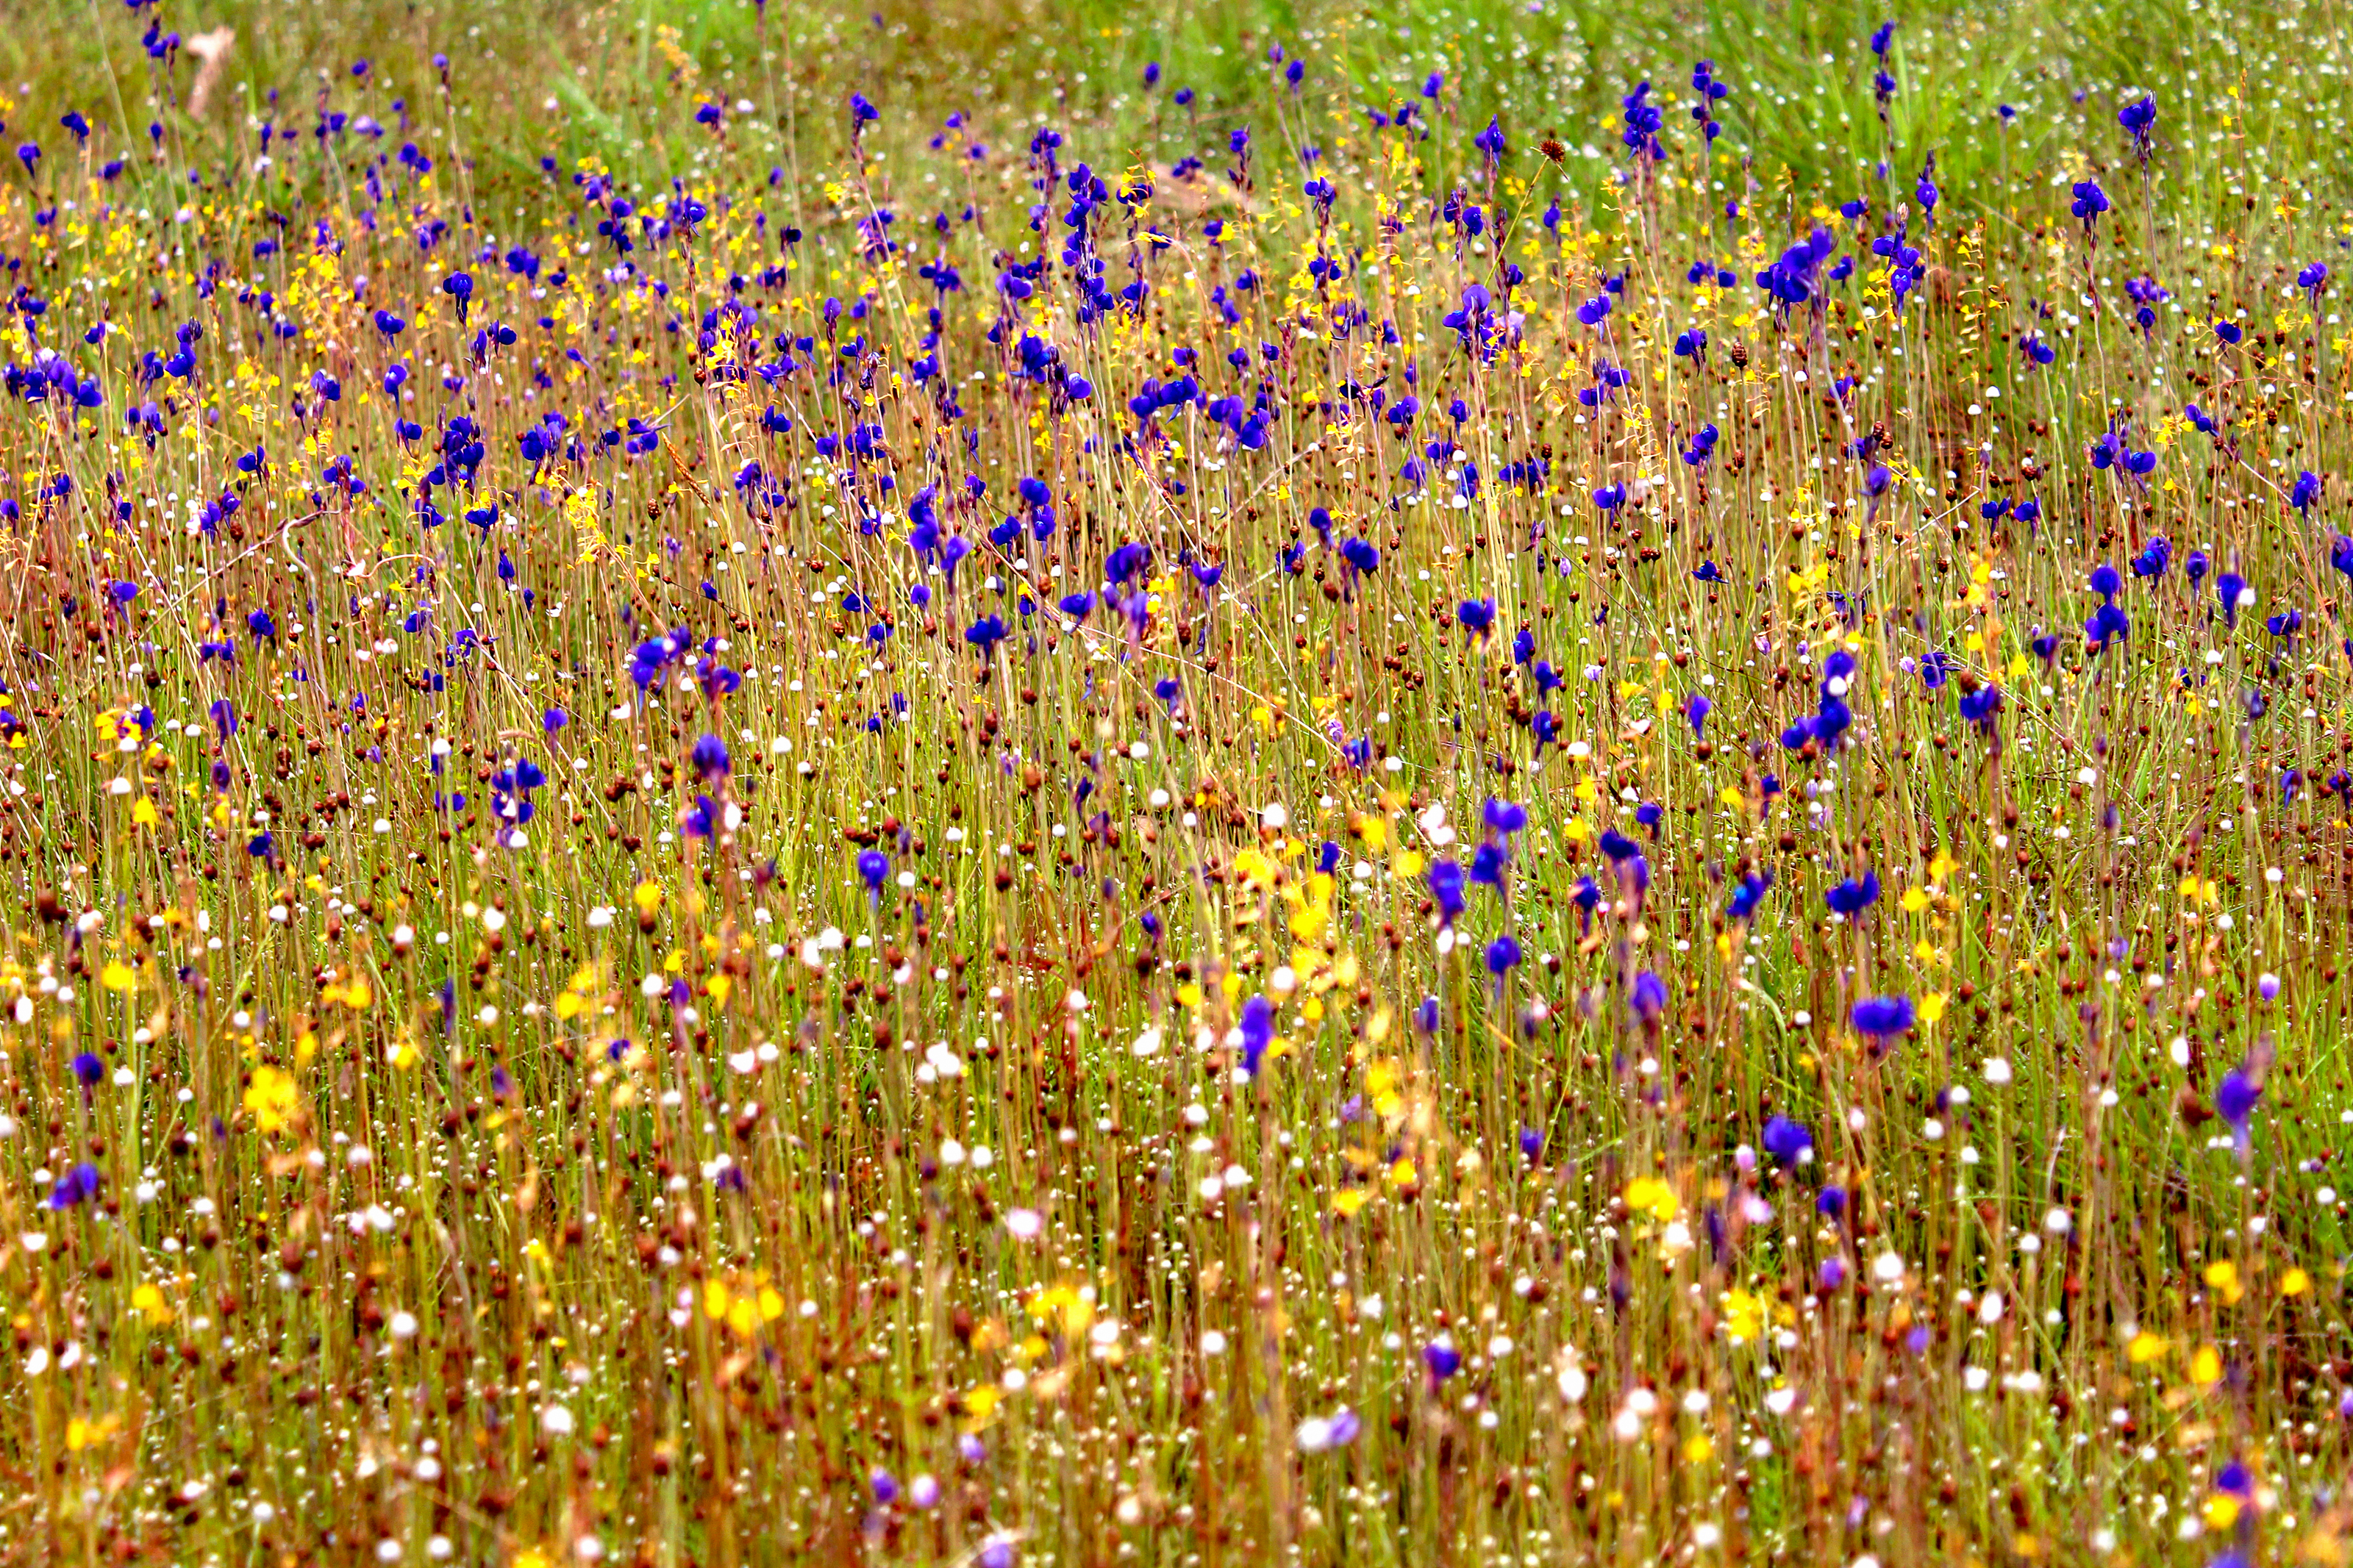
wild, flower, color, plant, outdoor, nature, beautiful, field, summer, landscape, yellow, thailand, fresh, floral, green, grass, travel, park, mountain, blossom, background, spring, beauty, blooming, colorful, garden, natural, pretty, forest, meadow, wildflower, ecosystem, flora, prairie, grass family, grassland, ecoregion, english lavender, lavender